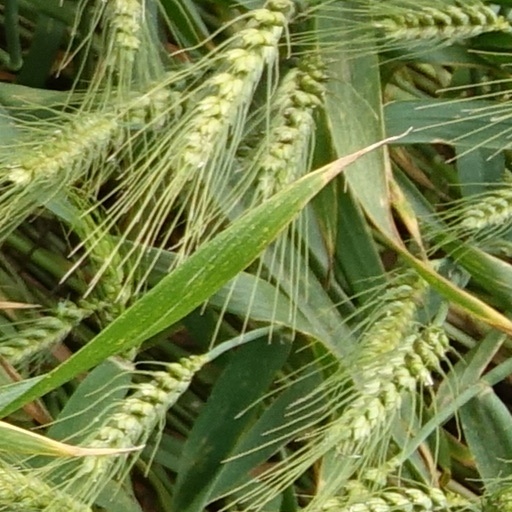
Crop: wheat